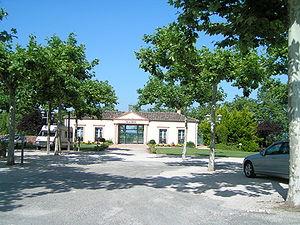
Mairie de Durfort-Lacapelette
Durfort-Lacapelette est une commune française située dans le département de Tarn-et-Garonne, en région Occitanie.